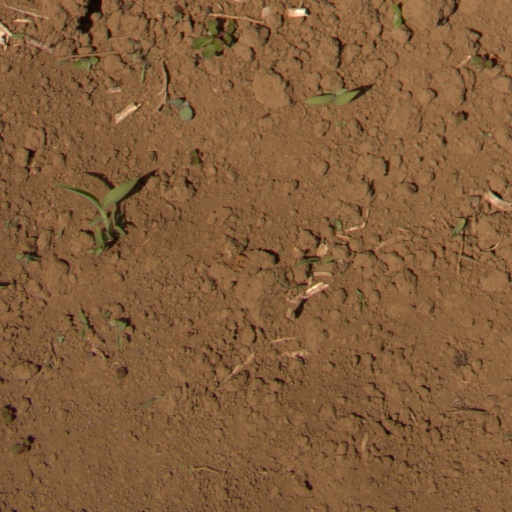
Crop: Jerusalem artichoke